Stolpersteine in Liguria

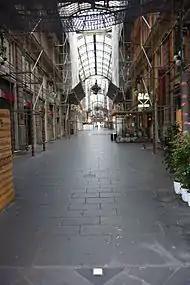

Stolpersteine is the German name for small, cobble stone-sized memorials installed all over Europe by German artist Gunter Demnig. They remember the fate of the victims of Nazi Germany being murdered, deported, exiled or driven to suicide. The first Stolperstein in Genoa, the capital of the Italian region of Liguria, was installed in January 2012.